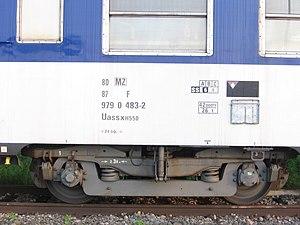
Bogie Y24 de Dietrich sur voiture SNCF
La liste des bogies de la SNCF décline le type de bogies du matériel roulant de la Société nationale des chemins de fer français. Ceci n’exclut pas les bogies des voitures acquises à la suite de la guerre ou par l'origine de réseau de l'État, ni ceux également monté sur des voitures étrangères. La liste n'est pas exhaustive. Le bissel sous une locomotive à vapeur n'est pas retenu dans cette liste.